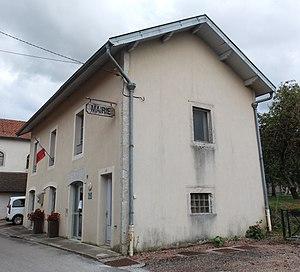
Mairie de Barésia-sur-l'Ain.